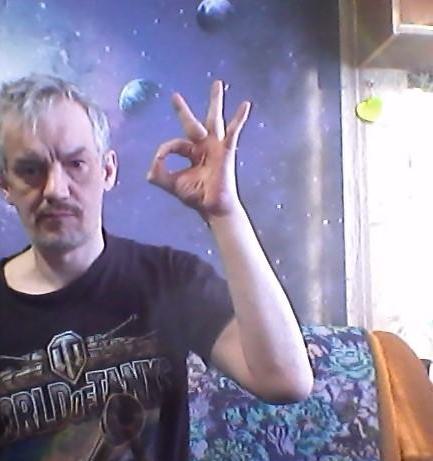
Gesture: ok